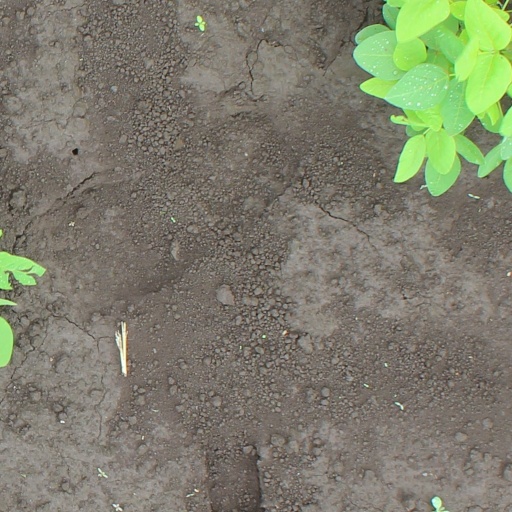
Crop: soybean